LXV Legislature of the Mexican Congress

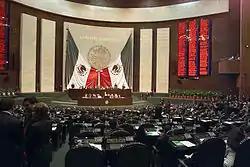
Legislative Palace of San Lázaro

The LXV Legislature of the Congress of the Union (65th Congress) was a meeting of the legislative branch of Mexico, composed of the Chamber of Deputies and the Senate of the Republic. It convened on 1 September 2021, and ended on 31 August 2024, during the final three years of President Andrés Manuel López Obrador's presidency.